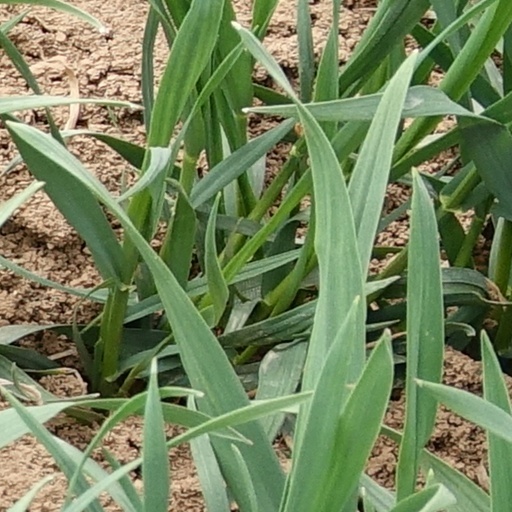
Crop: wheat